Kongelig Hof Apotek

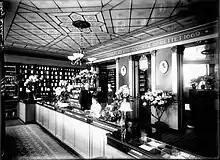
The interior of the pharmacy, 1919.

In July 1971, Nlødstrup Dahl took Niels Arne Helmgrün as a partner. The pharmacy was the next year moved to another building a little further down the street at No. 45-